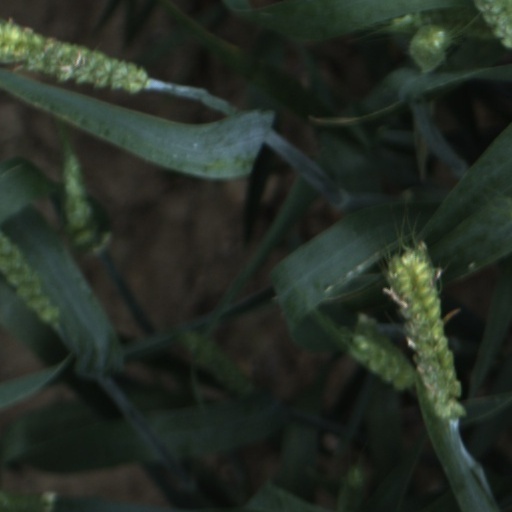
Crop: wheat